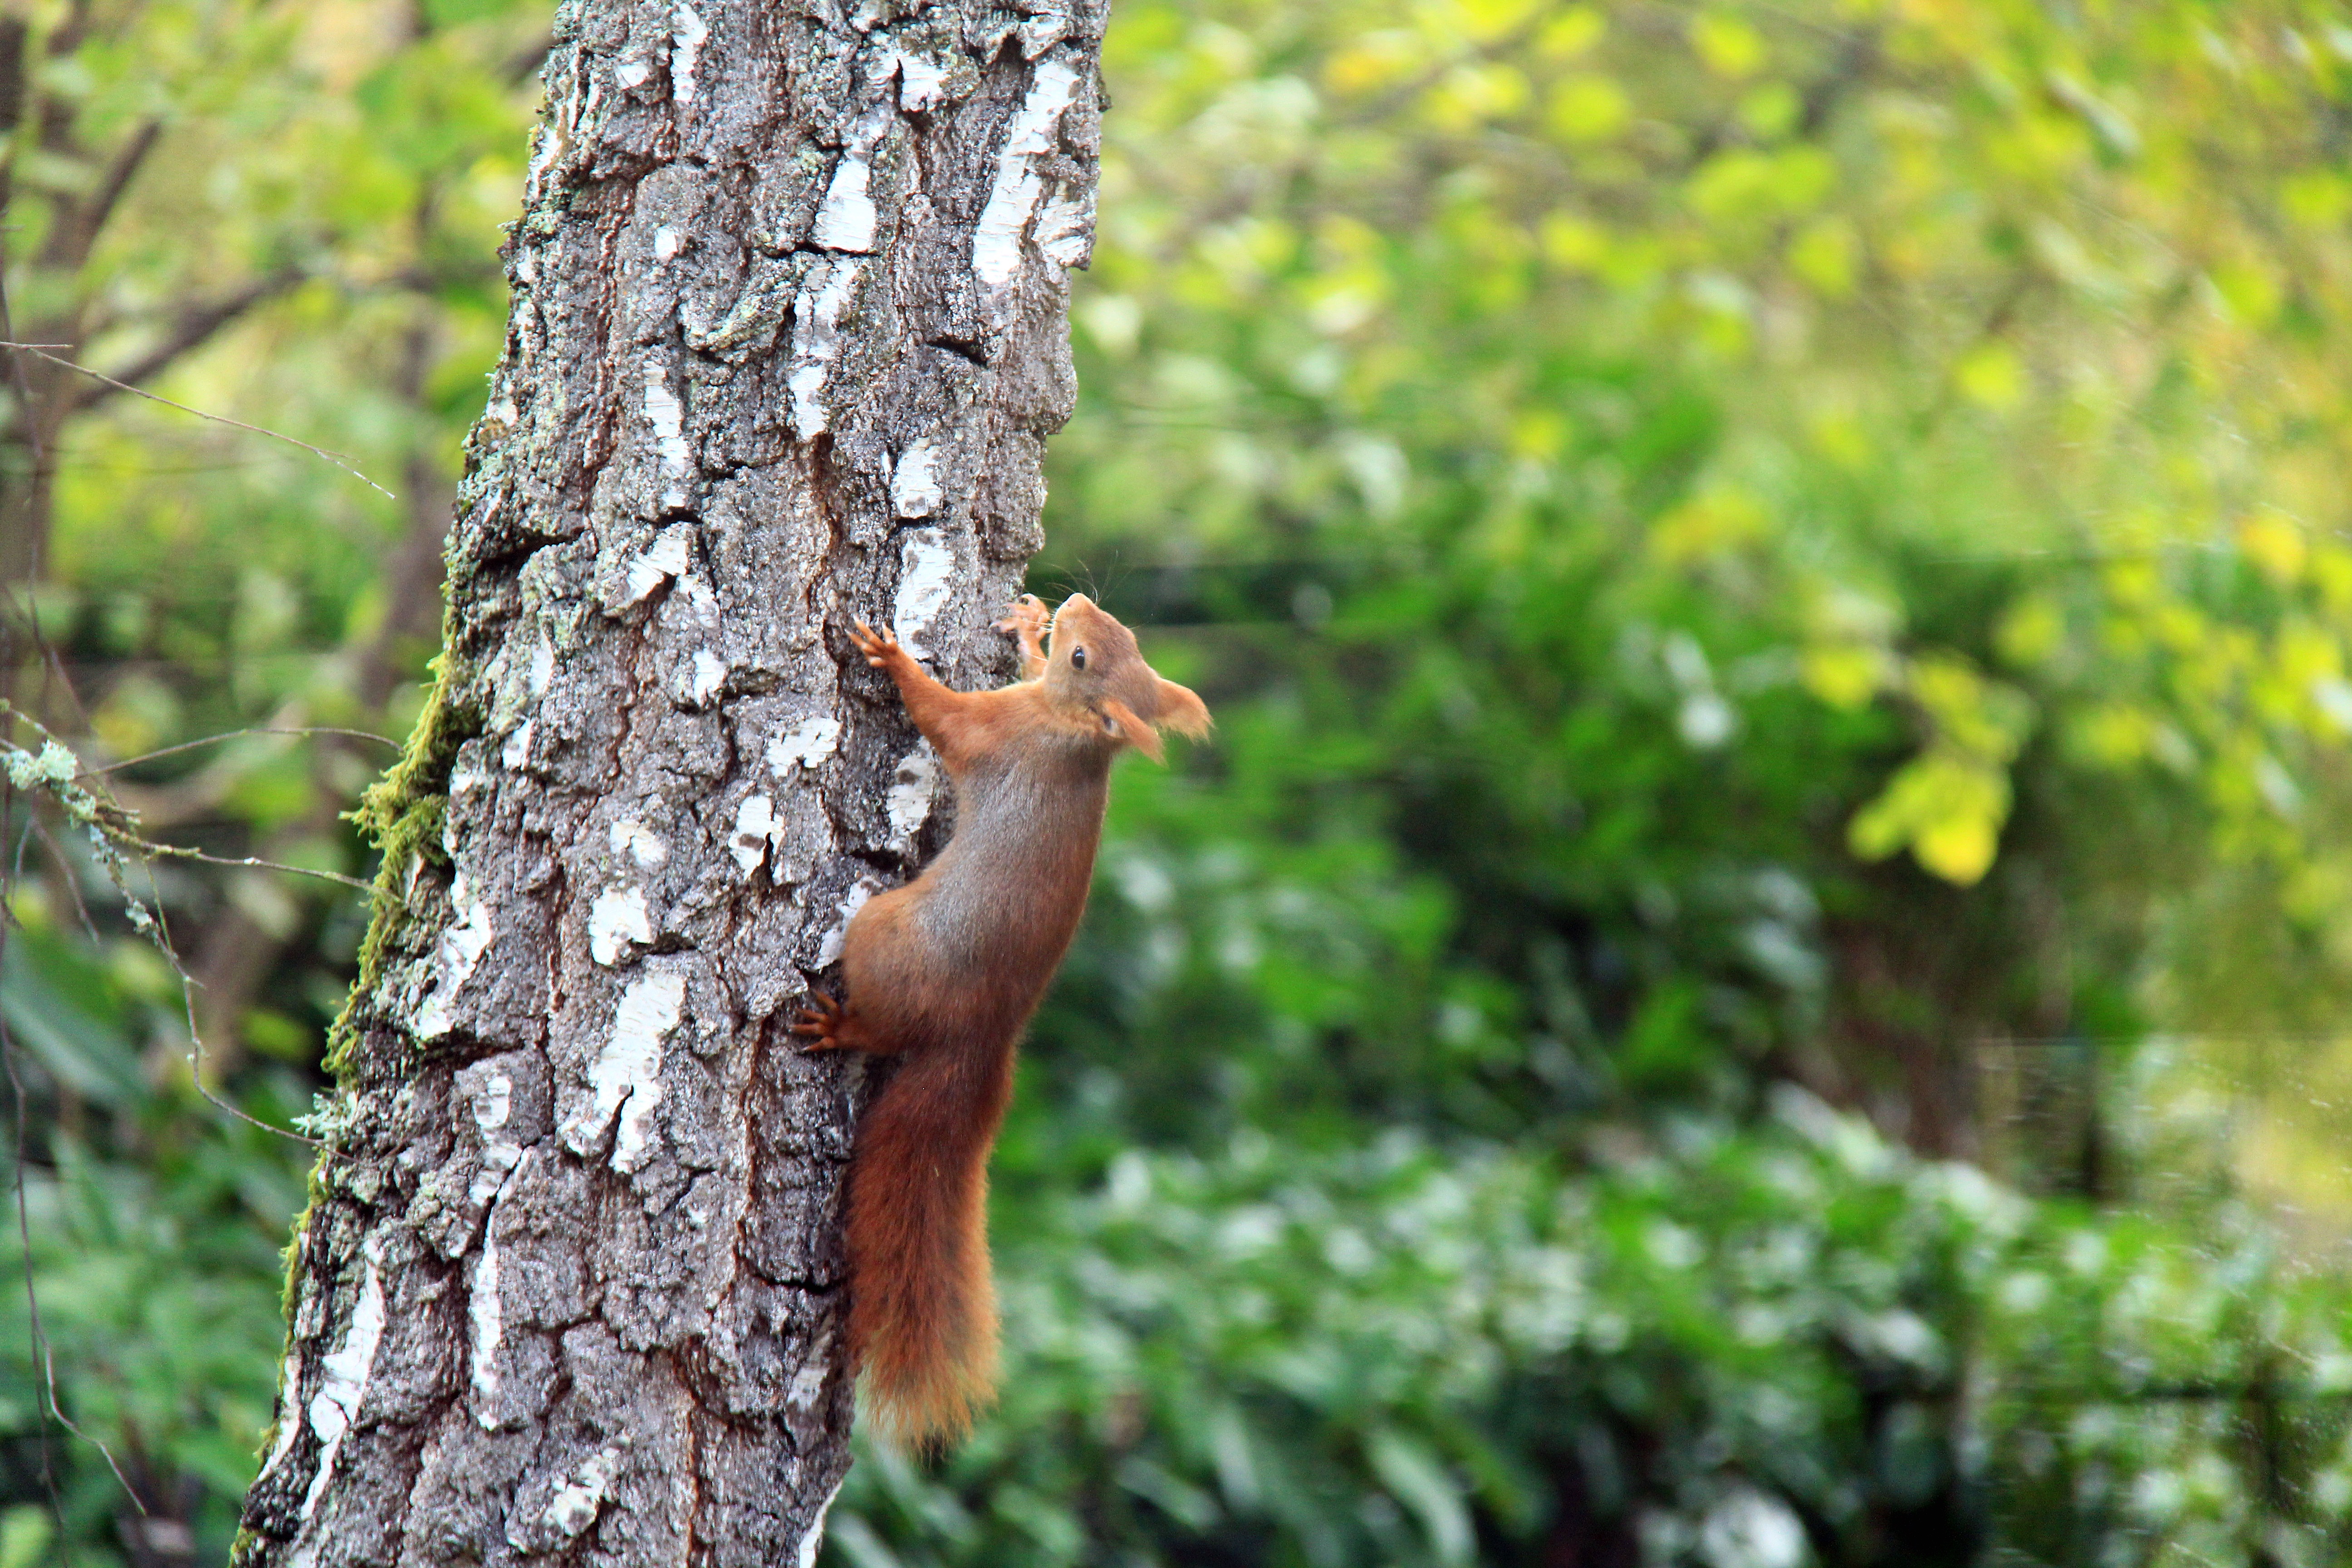
tree, nature, forest, branch, plant, leaf, flower, trunk, animal, wildlife, green, jungle, autumn, botany, squirrel, rodent, flora, fauna, rainforest, woodland, woody plant